Ruthless People

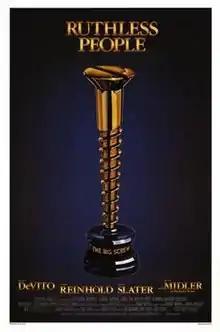
Theatrical release poster

Ruthless People is a 1986 American black comedy film directed by David Zucker, Jim Abrahams, and Jerry Zucker and written by Dale Launer. It stars Danny DeVito, Bette Midler, Judge Reinhold, Anita Morris, and Helen Slater, with Bill Pullman in a supporting role in his film debut. The film is the story of a couple who kidnap their ex-boss's wife to get revenge and extort money from him. They soon realize he does not want her back and was planning to kill her himself. Meanwhile, the boss's mistress plans a blackmail attempt on him, which also fails to go as planned.